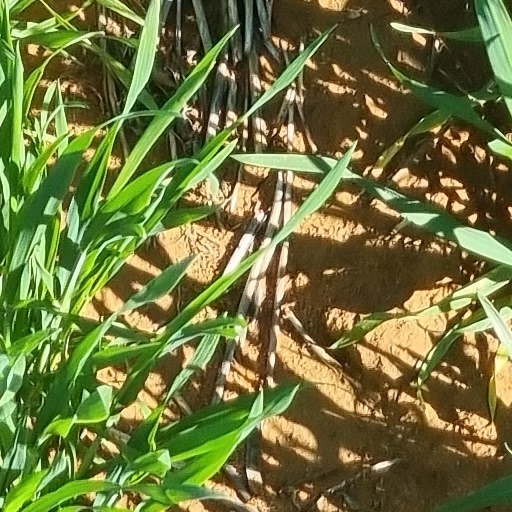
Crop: wheat